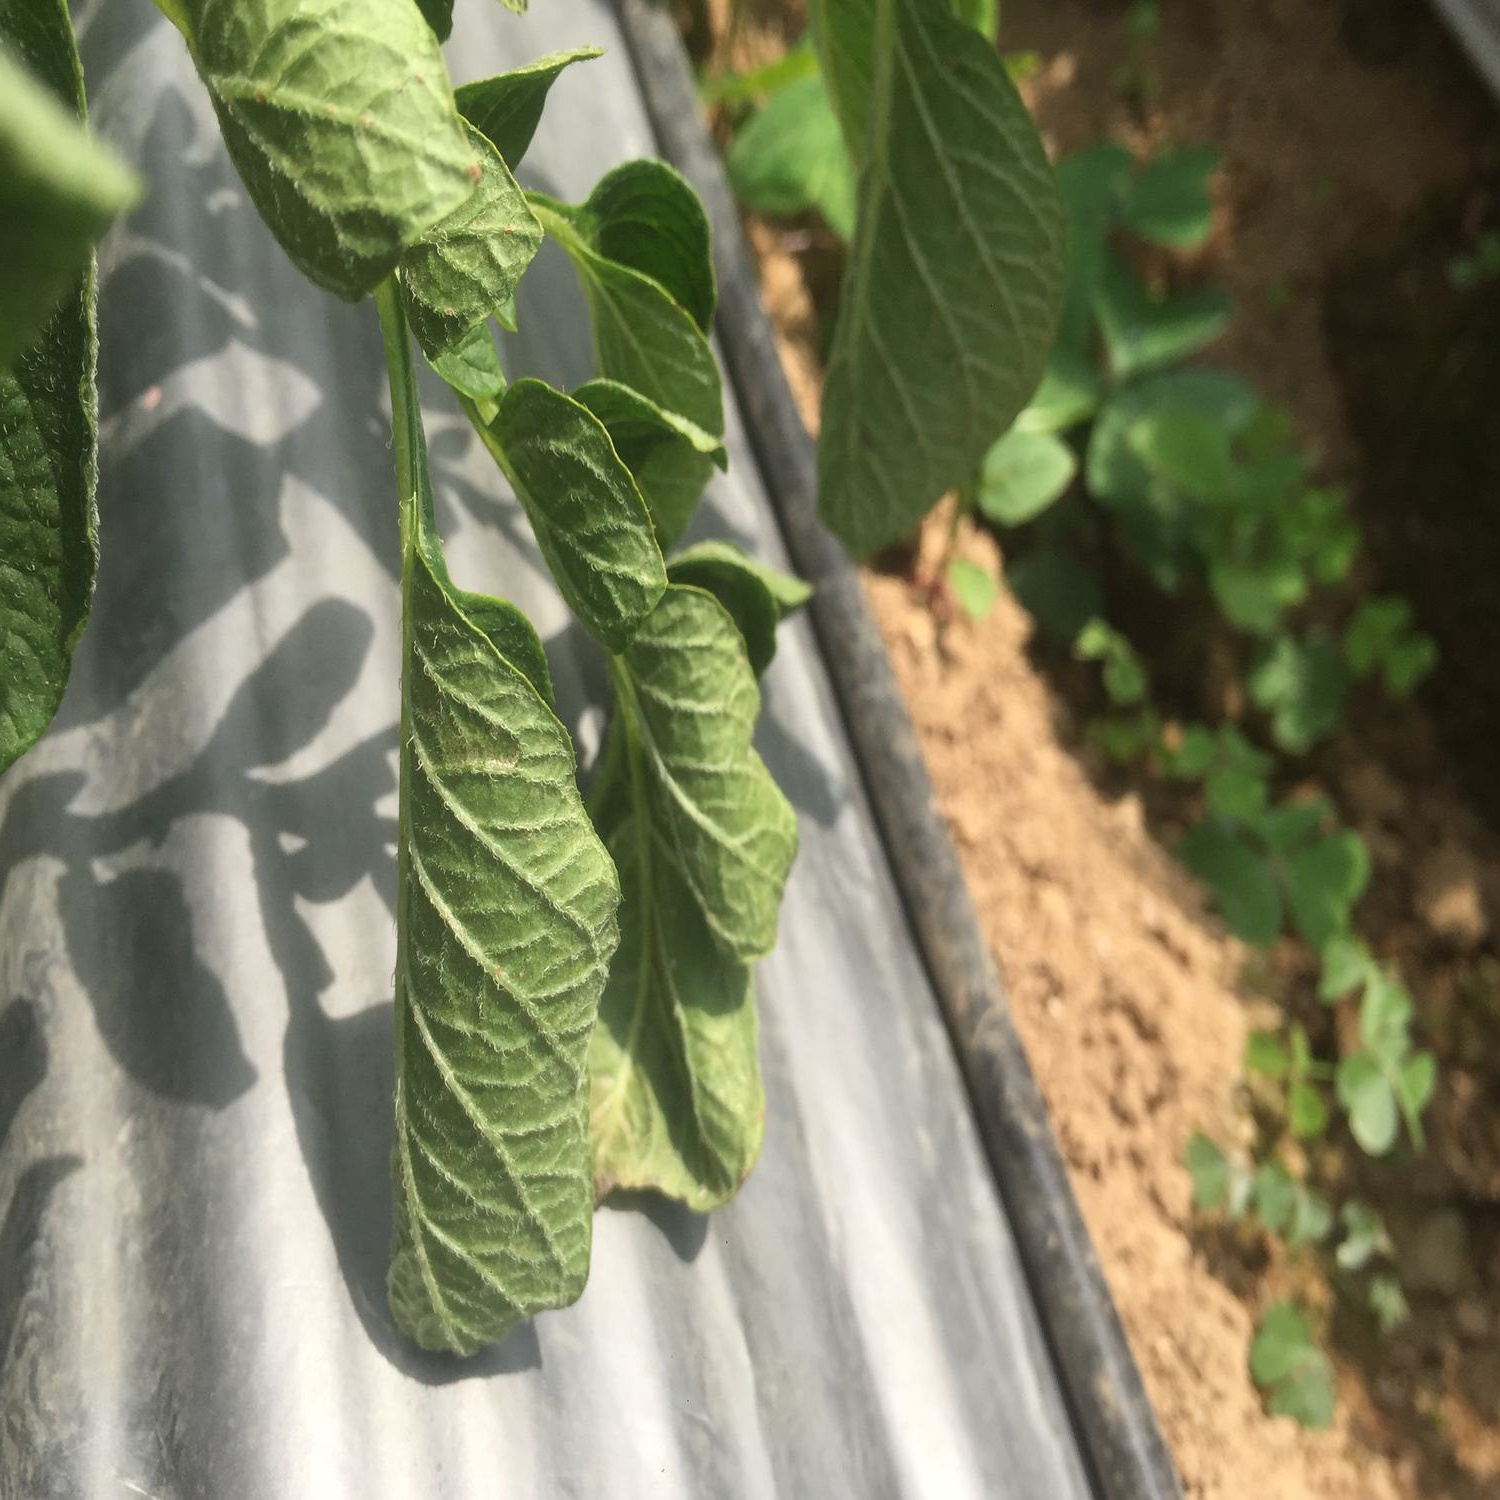
Etiqueta: Pudricion_Parda